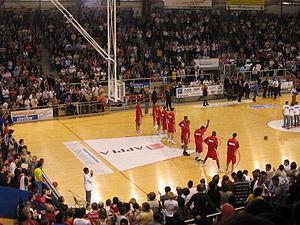
Avant-match halle André Vacheresse, Roanne (Loire) -- le club local de la Chorale reçoit Strasbourg IG pour le compte du championnat de France de basket Pro A, saison 2006-07.
La Halle André-Vacheresse est une salle de basket-ball située à Roanne qui accueille les matchs à domicile de la Chorale Roanne Basket.